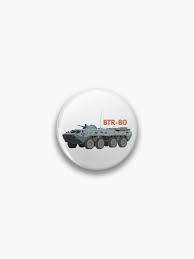
Label: BTR